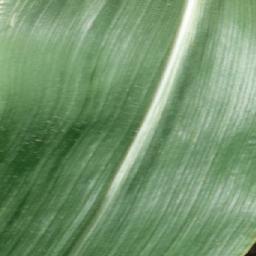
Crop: corn
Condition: (maize)_healthy